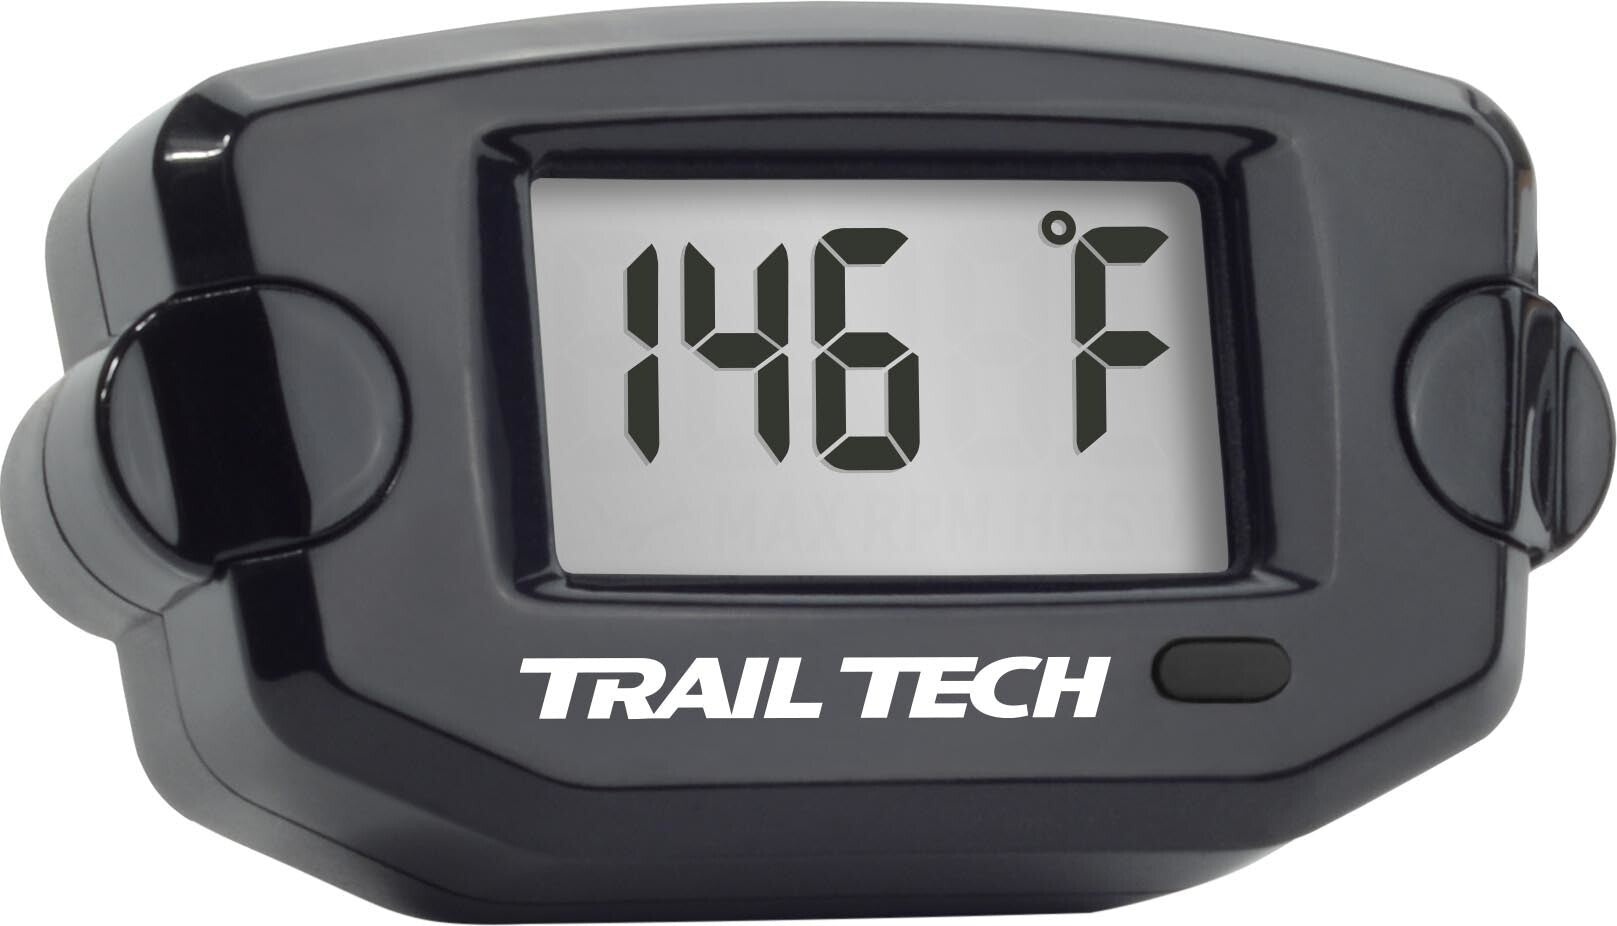
TRAIL TECH Tto Meter 7mm Fin Sensor 742-EF4
TTO Meter Fin Sensor
Brand: WPS-TRAIL TECH
Category: Sporting Goods > Outdoor Recreation > Boating & Water Sports > Swimming > Swimming Machines